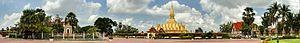
Le stupa pha That Luang (centre), symbole national du Laos, et la statue du roi Setthathirat (gauche), Vientiane, Laos.